Fontevraud Abbey

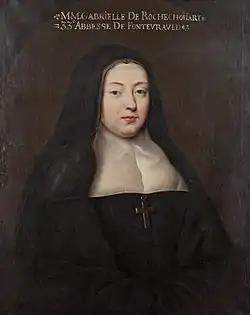
Abbess Gabrielle de Rochechouart (1645–1704)

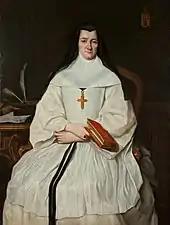
Abbess Julie de Pardaillan (1725–1797)

The abbey was originally the site of the graves of King Henry II of England, his wife Eleanor of Aquitaine, their son King Richard I of England, their daughter Joan, their grandson Raymond VII of Toulouse, and Isabella of Angoulême, wife of Henry and Eleanor's son King John. However, there is no remaining corporal presence of Henry, Eleanor, Richard, or the others on the site. Their remains were possibly destroyed during the French Revolution. The bodies of the French monarchs were likewise removed from the Basilica of St Denis in 1793 by order of the French government.